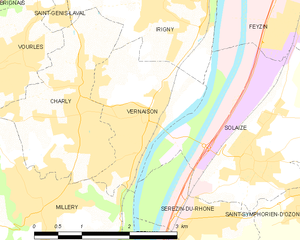
Carte des communes françaises